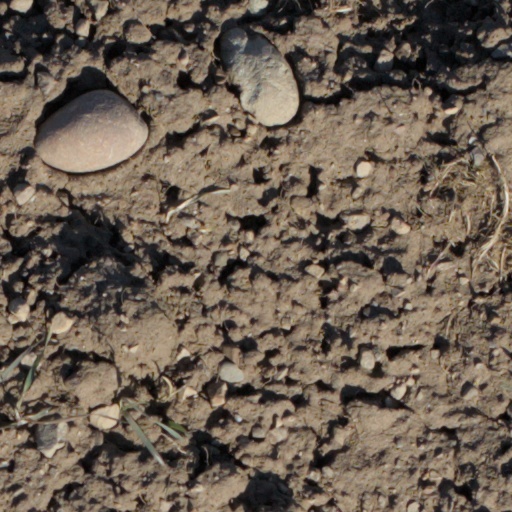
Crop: wheat